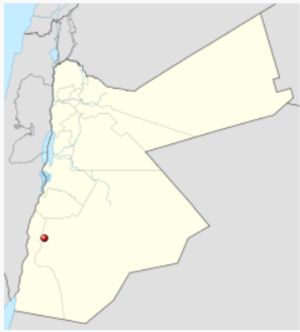
Wadi Sabra, est le canyon d'un wadi situé en Jordanie remarquable pour ses ruines.